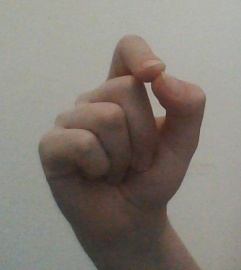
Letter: fa